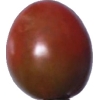
Label: tomato_cherry_maroon